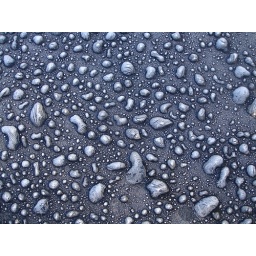
Macro of the roof of my rental car on a cold October morning in Toledo, OH.